Wildlife of Botswana

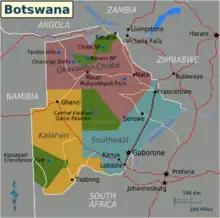
National parks and wildlife reserves of Botswana

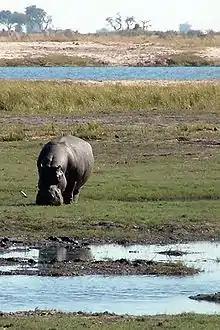
A hippo at a river front in Chobe National Park

Chobe National Park, with its four ecosystems, is known for its largest wildlife concentration in Africa and extends over an area of . Initially established as a reserve area in 1960 became the first gazetted national park in 1967. Chobe River valley forms the northeast part of the park and has thick forests and lush green plains. The marshland of Savuti forms the western zone. The hinterland is hemmed between the marshland of Savuti on the west and the Linyanti Swamps on its northwest. San people or the Basarwa were the original inhabitants of this land who were hunter gatherers. The park's elephant population is the largest in Botswana, and the animals' seasonal migratory route covers between the Chobe and Linyanti rivers. The body size of the elephants here is the largest. However, their ivory is brittle and their tusks are generally short. Some of the other faunal species seen here are sable, wildebeest, kudu, buffalo and waterbuck, apart from lion, hyena, jackal, bat-eared fox, cheetah and wild dogs. Also more than 500 bird species have been recorded in Chobe National Park.